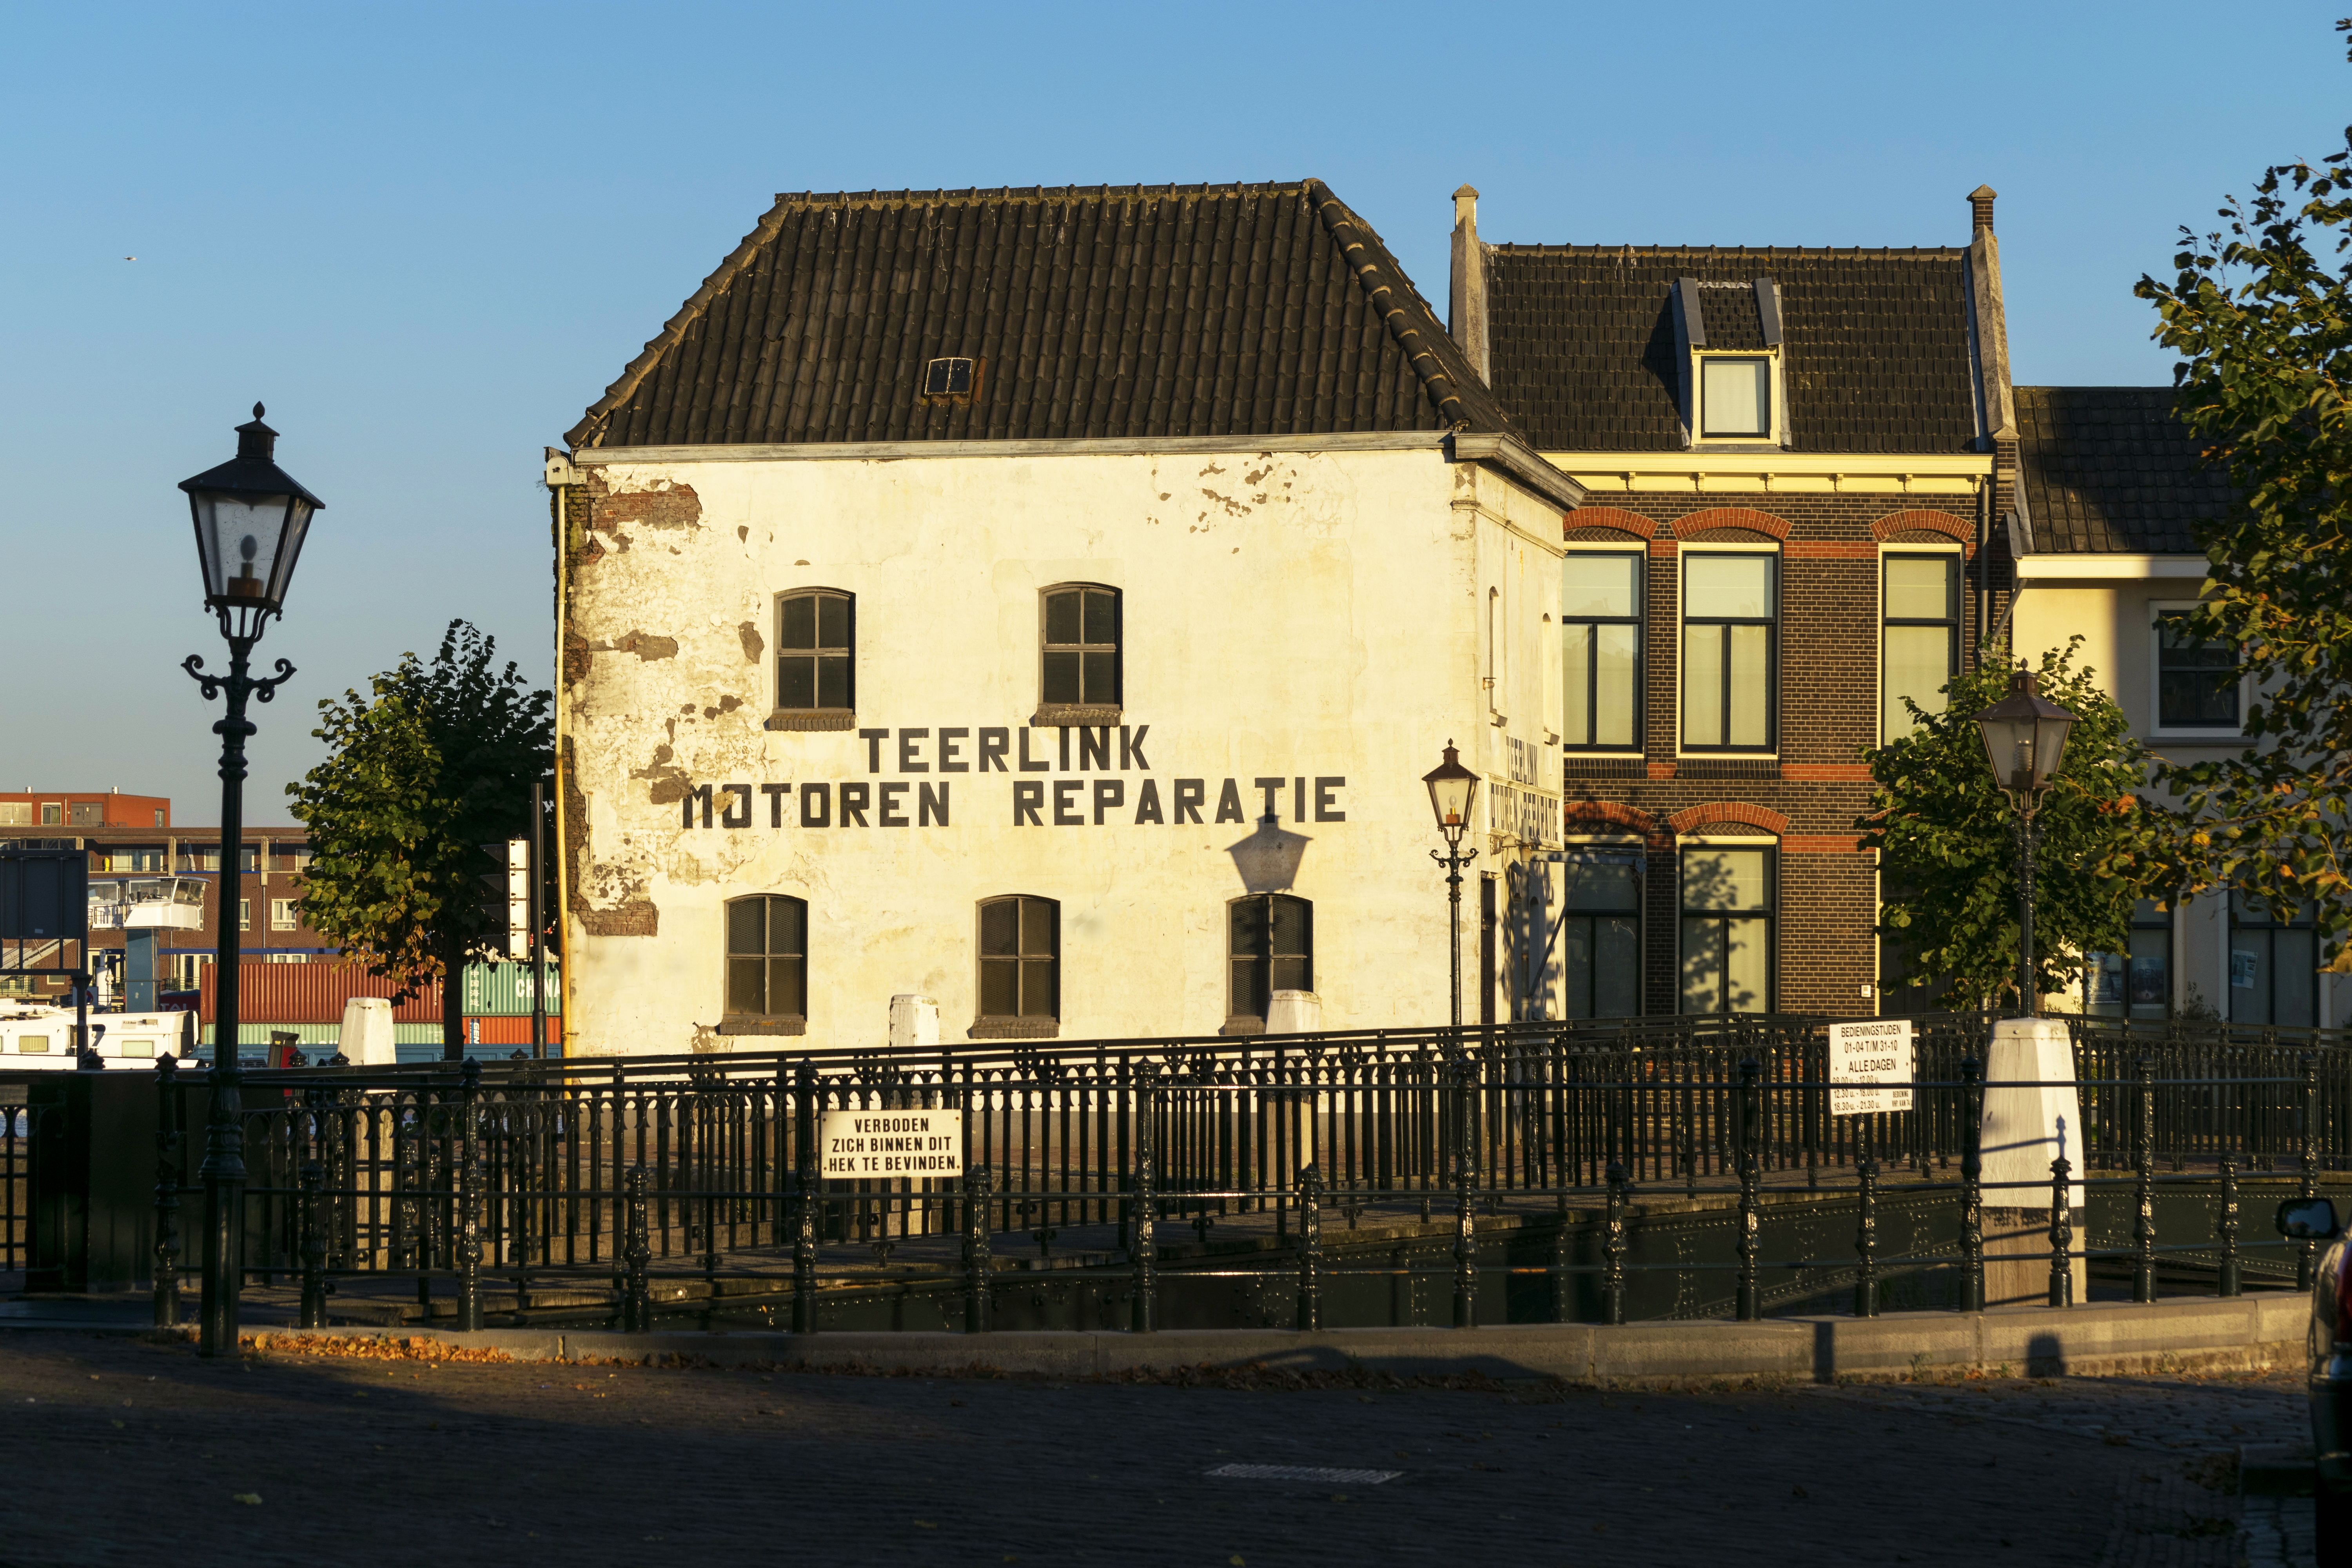
outdoor, architecture, house, town, building, city, downtown, facade, nikon, historic, nederland, netherlands, buildings, estate, urbanphotography, paulvandevelde, pdvandevelde, padagudaloma, dordrecht, stadsfotografie, nederlandinfotos, cityphotography, buildingcomplex, teerlink, draai, draaibrug, kalkhaven, binnenkalkhaven, historisch, neighbourhood, urban area, residential area, human settlement